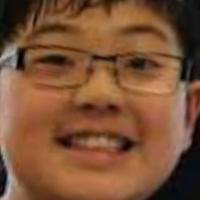
Age group: age 01-10